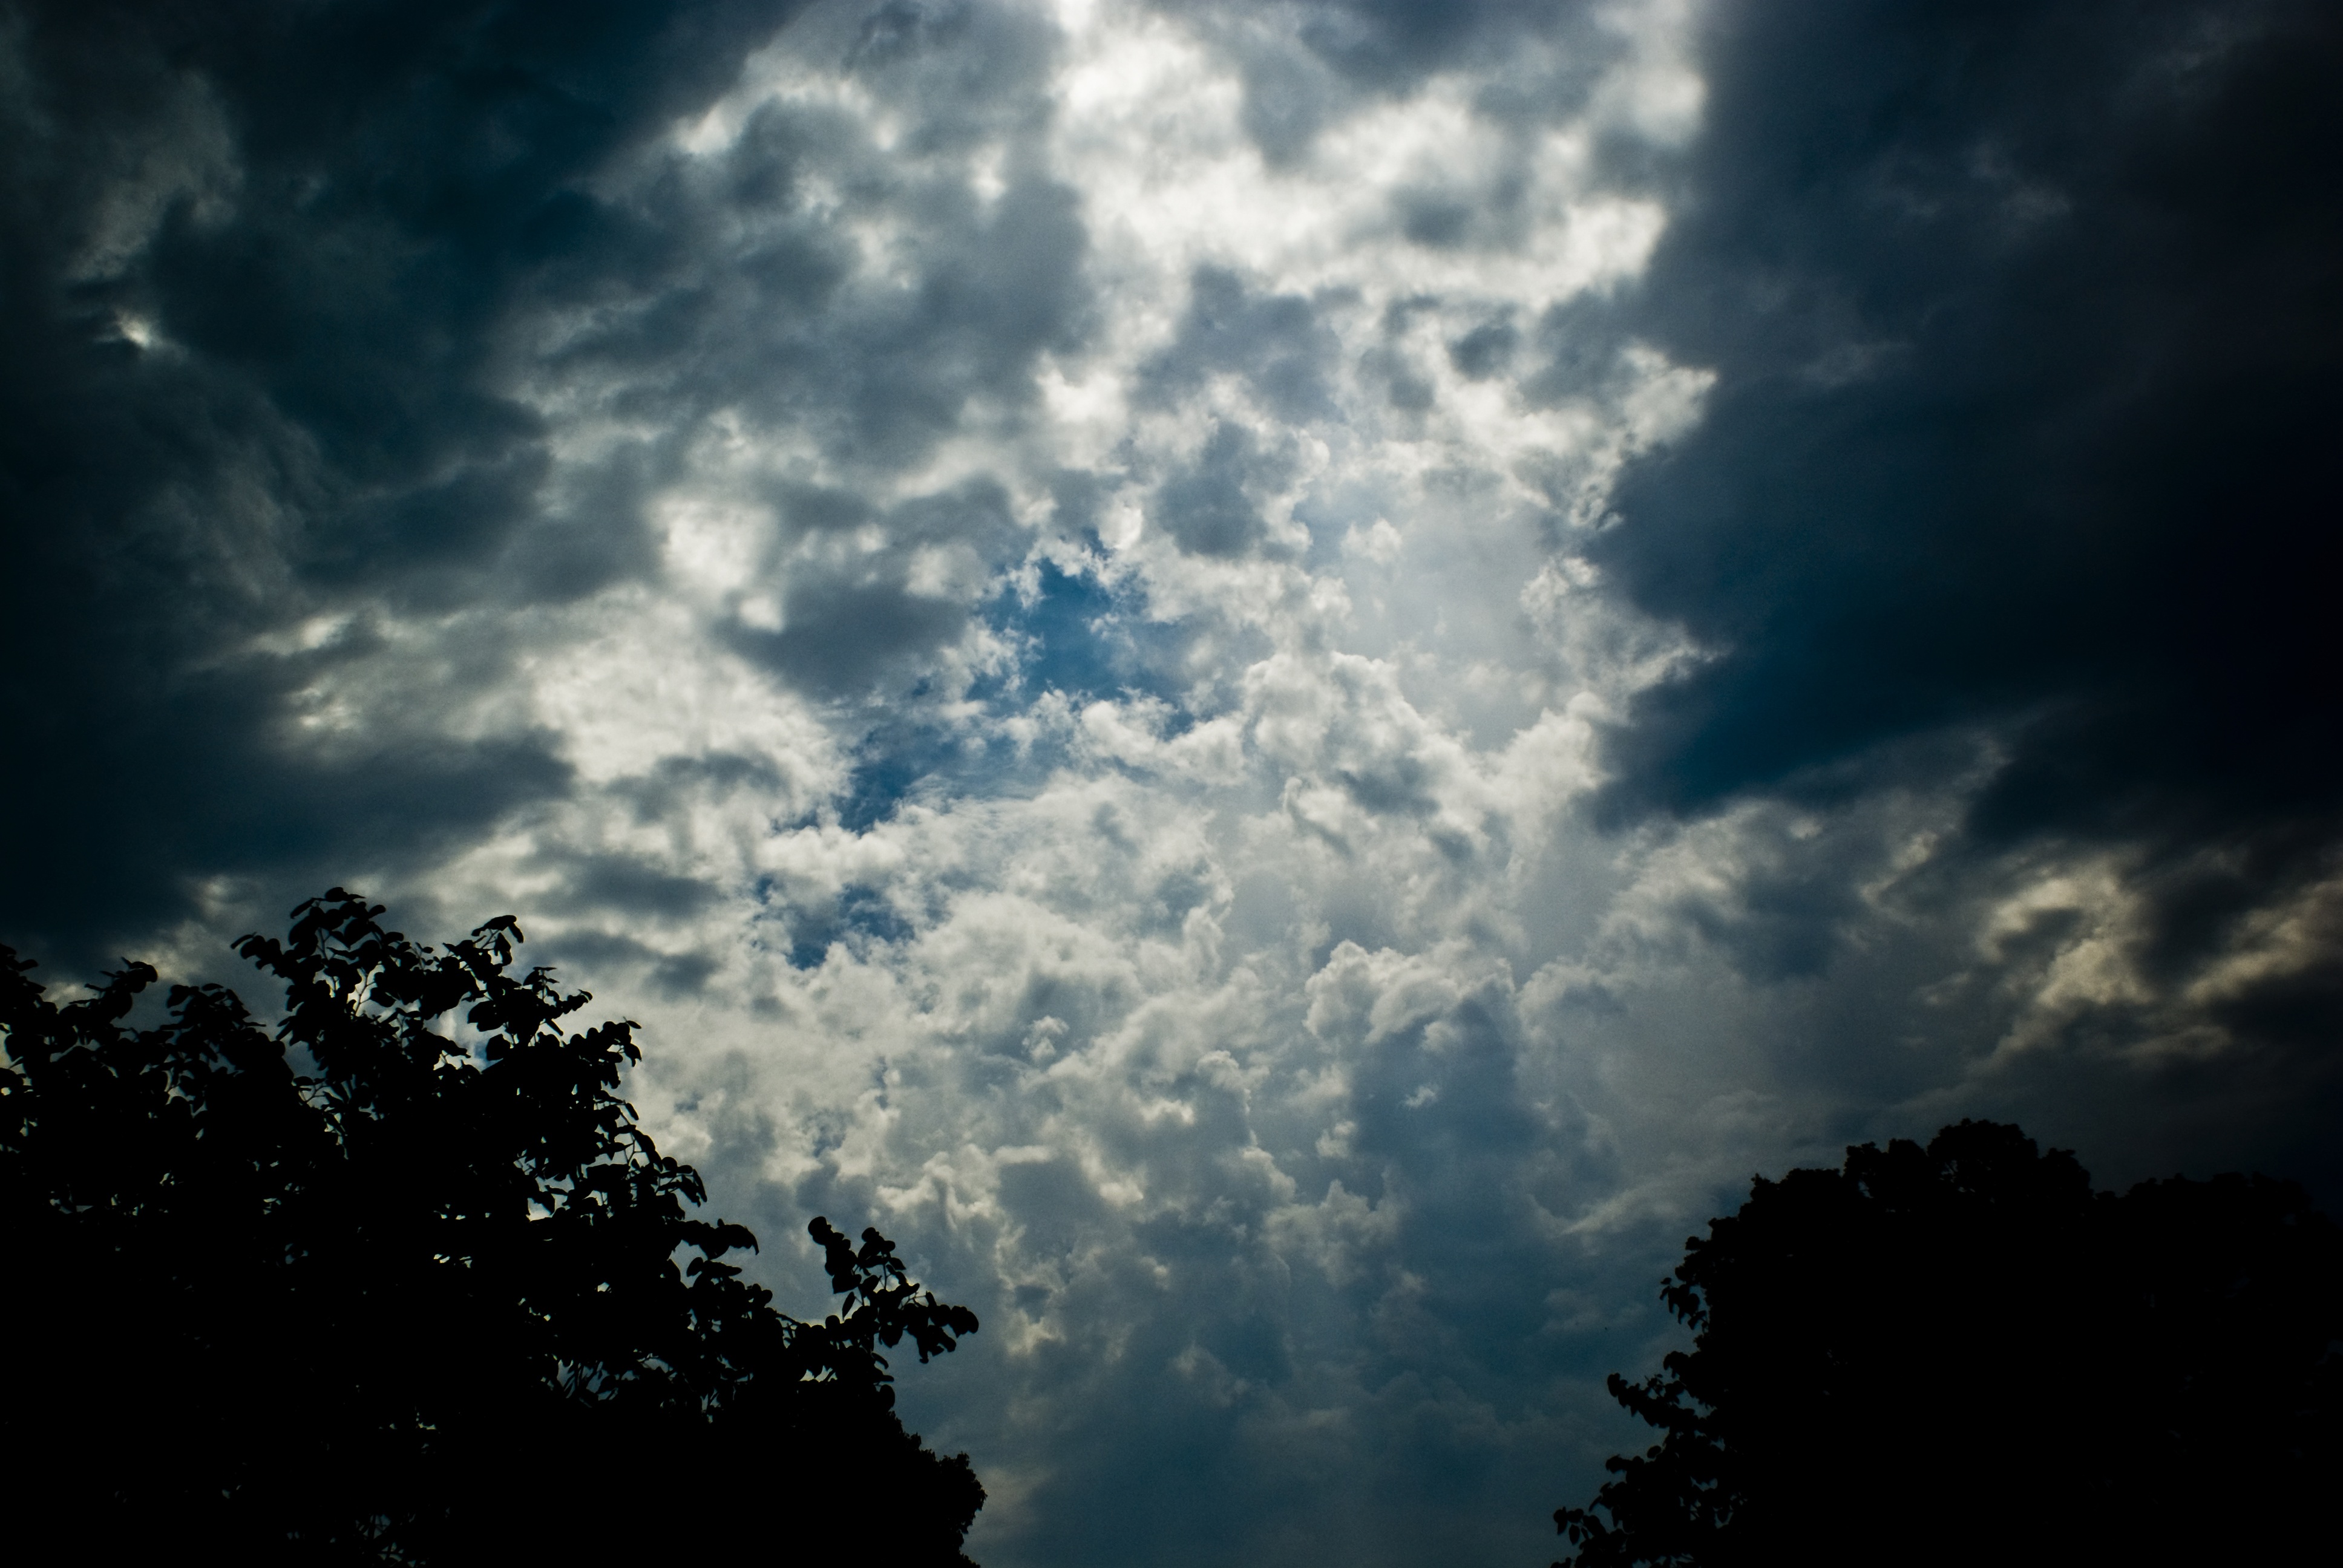
cloud, sky, sunlight, atmosphere, dusk, daytime, weather, cumulus, darkness, thunder, clouds, thunderstorm, opening, meteorological phenomenon